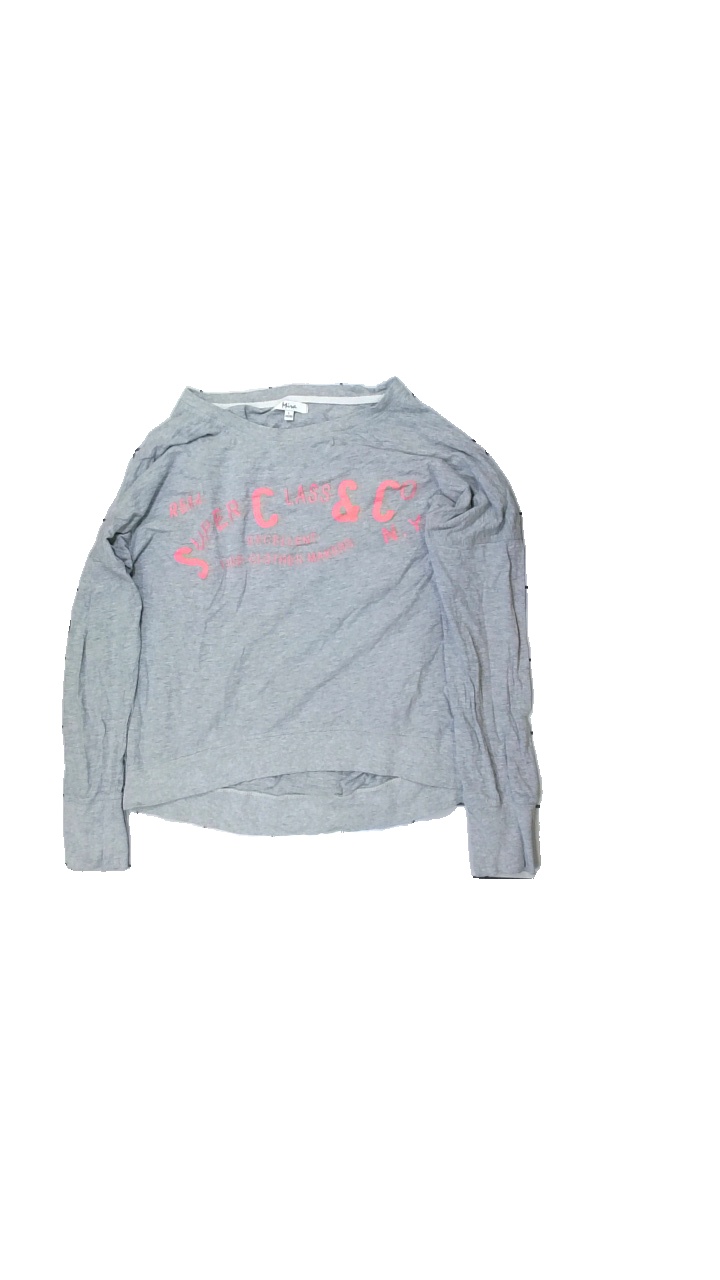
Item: Top (Ladies)
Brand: Mina
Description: top med tryck
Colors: Grey, Pink
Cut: C-collar
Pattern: Other
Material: ?
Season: All
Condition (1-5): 4
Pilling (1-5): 4
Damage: luddigt
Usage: Reuse
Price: <50